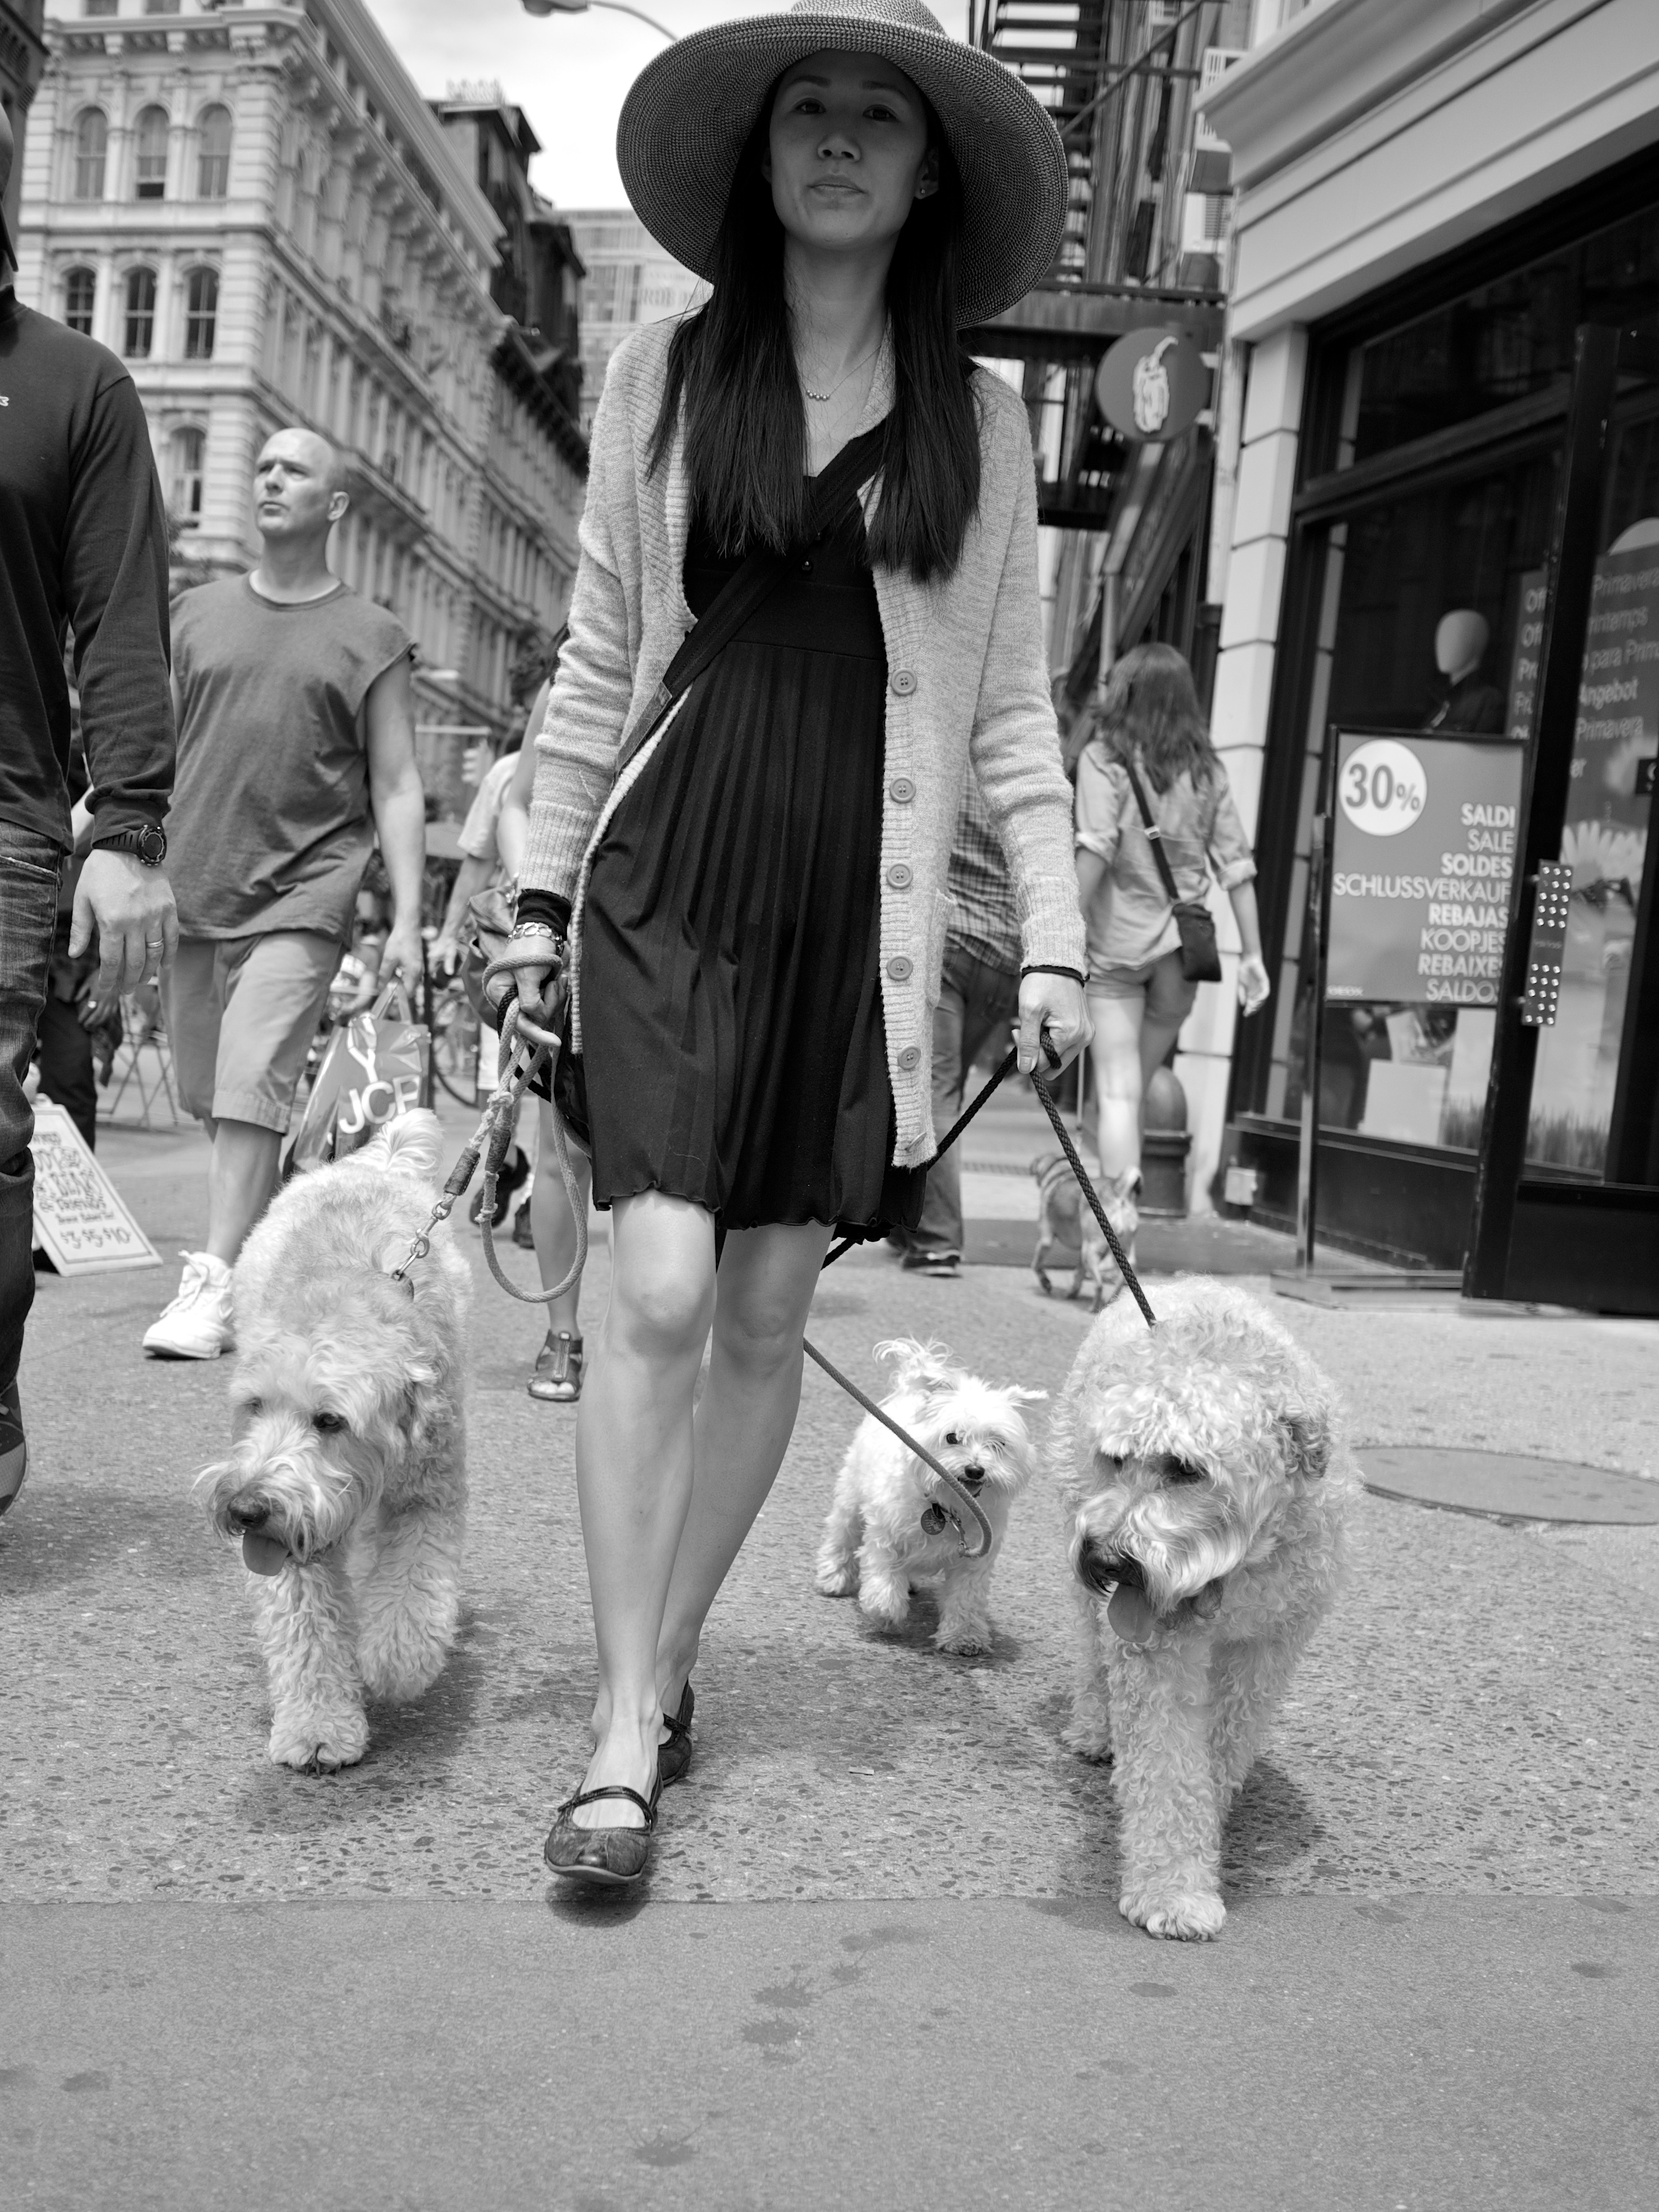
black and white, road, white, street, photography, dog, ebook, fur, training, mammal, black, monochrome, streetphotography, flickr, thomas, video, infrastructure, olympus, omd, fuji, leica, monochrom, leuthard, hcb, thomasleuthard, streettogs, dog walking, monochrome photography, dog like mammal